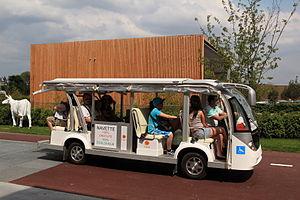
La gratuité des transports en commun, parfois appelés transports publics, est le fait que tout ou partie des usagers bénéficient du service sans le payer. Le transport en commun est alors financé en totalité par des moyens autres que le paiement par les usagers.